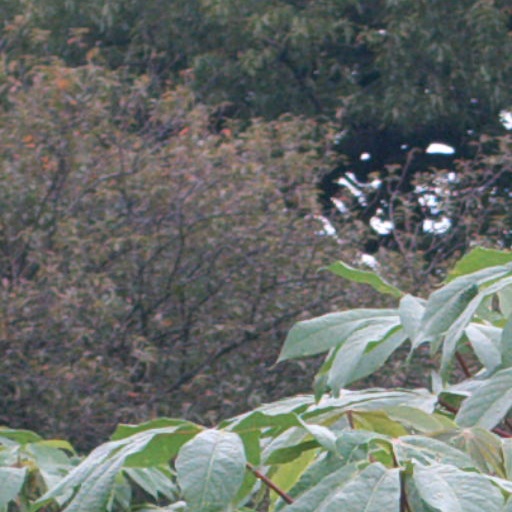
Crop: cassava